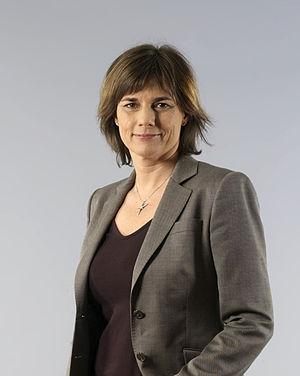
Les élections européennes de 2014 ont eu lieu entre le 22 et le 25 mai selon les pays, et le dimanche 25 mai 2014 en Suède. C'étaient les premières élections depuis l'entrée en vigueur du traité de Lisbonne qui a renforcé les pouvoirs du Parlement européen et modifié la répartition des sièges entre les différents États-membres. Ainsi, les Suédois ont élu 20 députés européens au lieu de 18 précédemment.
Cet article présente la liste des députés européens de Suède pour la mandature 2009-2014, élus lors des élections européennes de 2009 en Suède